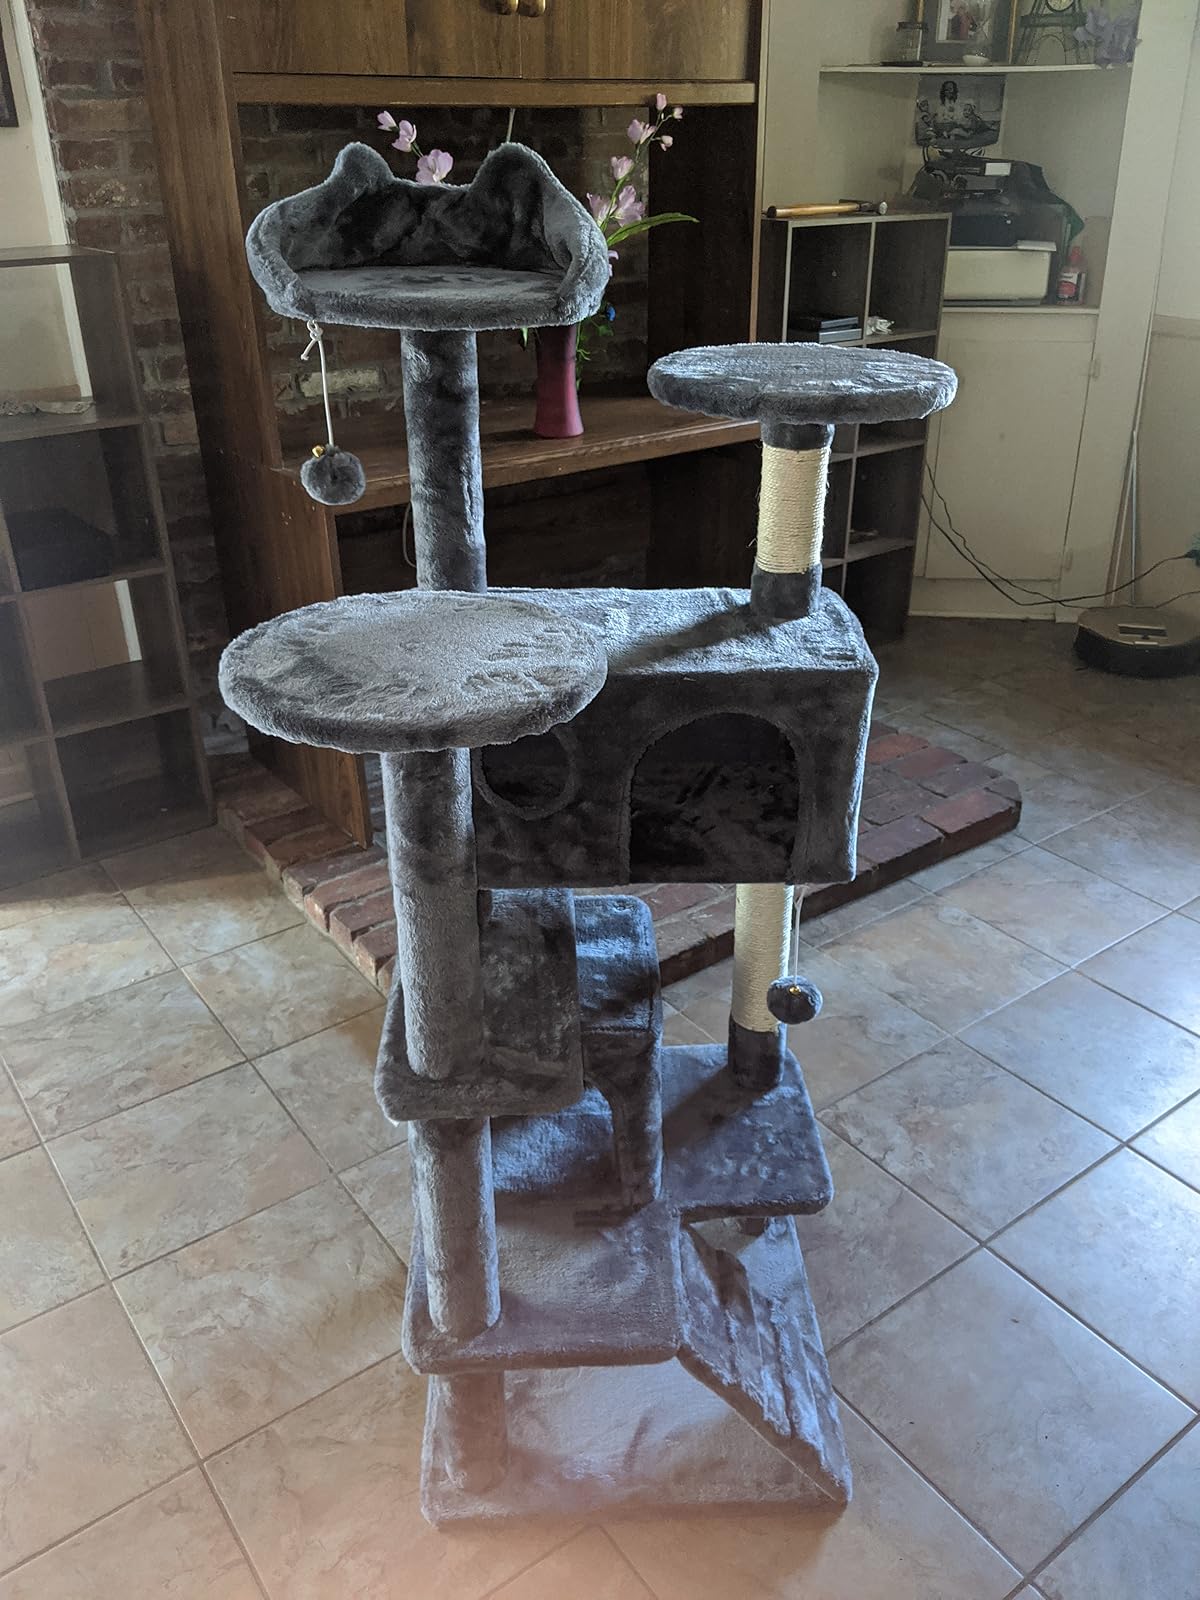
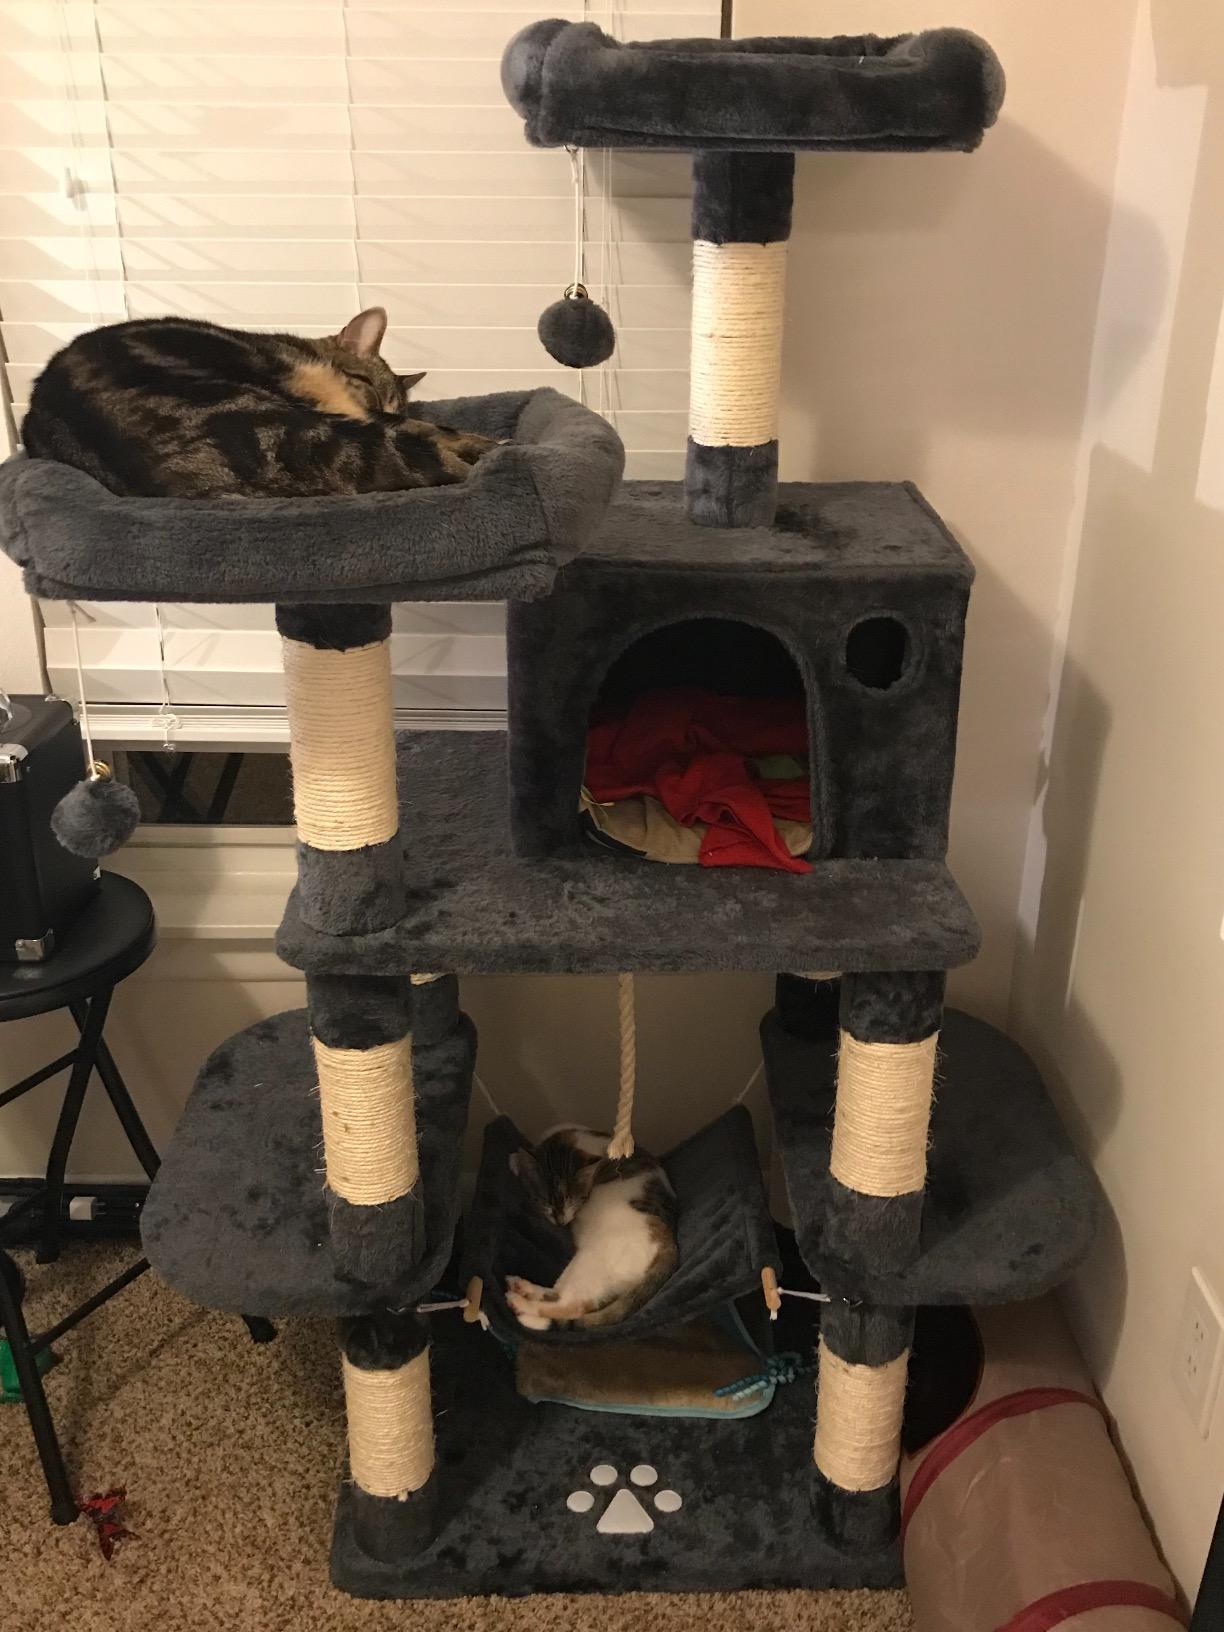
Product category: items_cat tree
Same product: no